Presbyterian Church in Canada

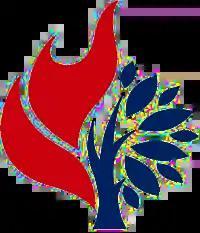

The Presbyterian Church in Canada (PCC) is a Presbyterian denomination, serving in Canada under this name since 1875. The United Church of Canada claimed the right to the name from 1925 to 1939. According to the Canada 2021 Census 301,400 Canadians identify themselves as Presbyterian, that is, 0.8 percent of the population.